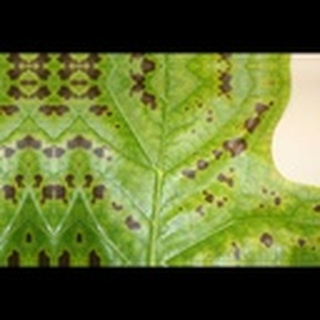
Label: cotton_target_spot